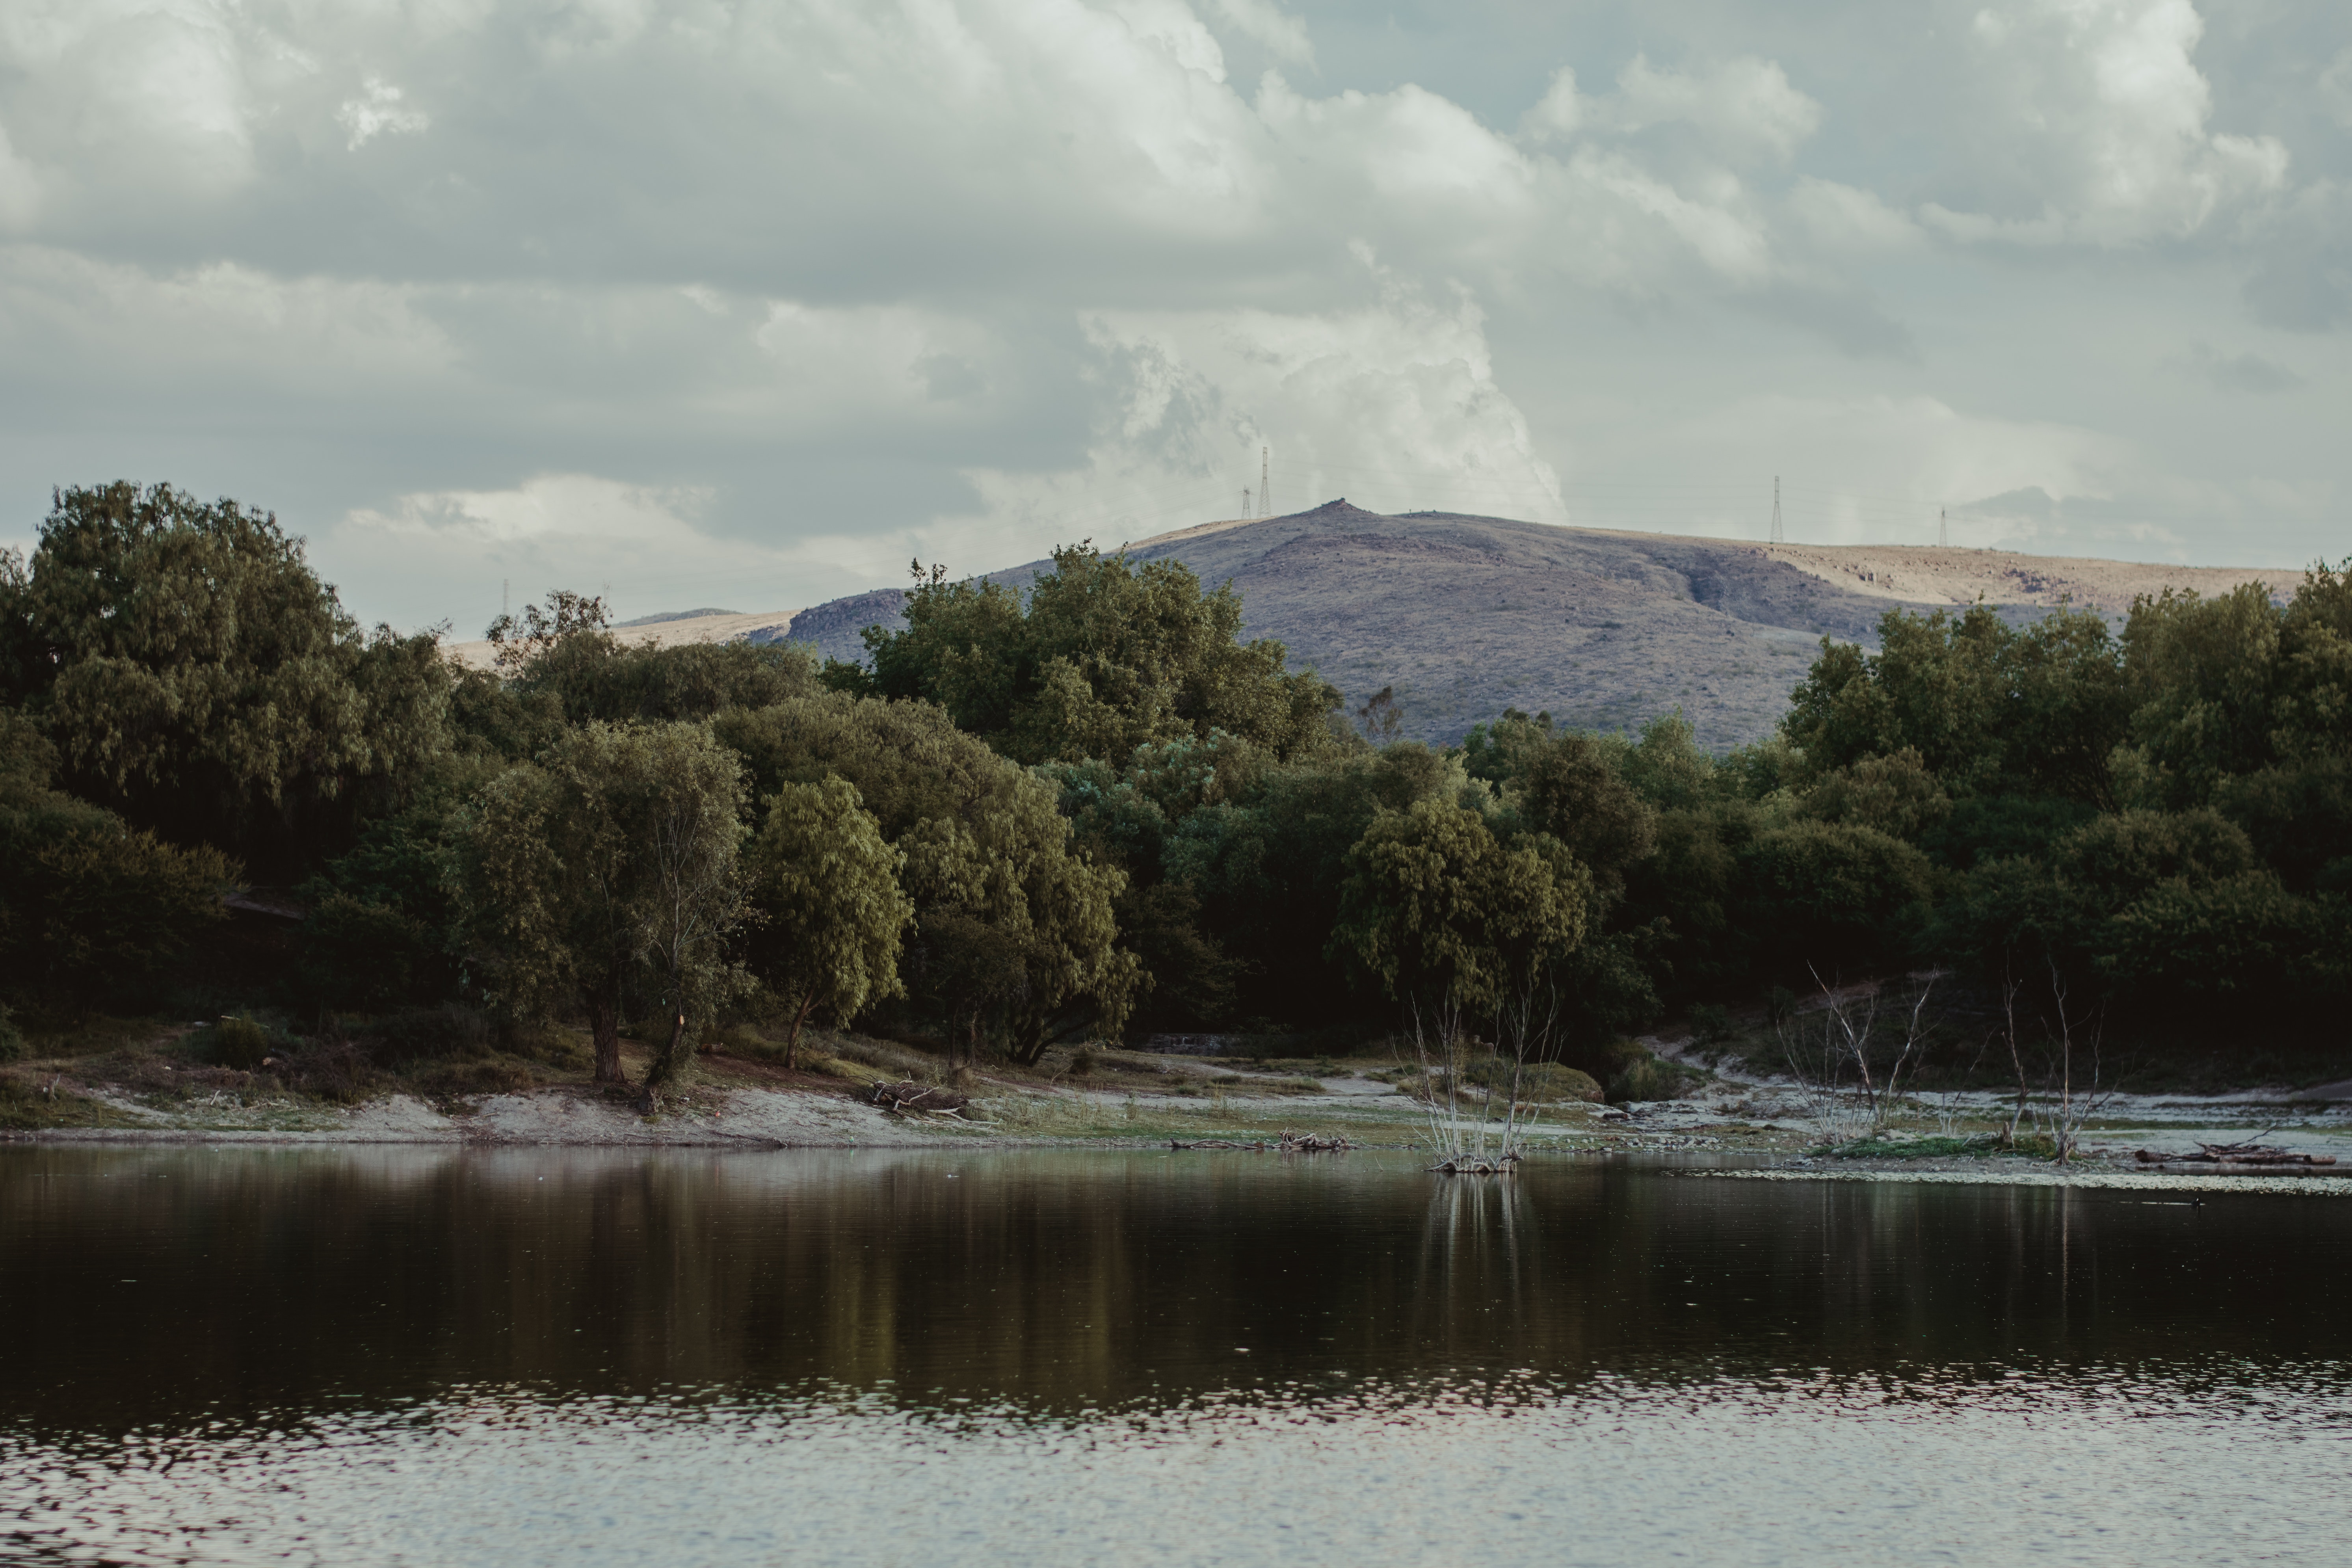
body of water, sky, water, natural landscape, nature, lake, water resources, loch, cloud, highland, river, natural environment, reflection, wilderness, tree, nature reserve, atmospheric phenomenon, lake district, reservoir, bank, waterway, mountain, hill, landscape, watercourse, rural area, floodplain, tarn, fell, pond, wildlife, sunlight, forest, lacustrine plain, inlet, wetland, horizon, winter, bog, channel, meteorological phenomenon, plain, cumulus